Eduard Khil

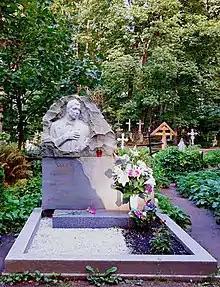
Khil's grave in St. Petersburg

On 8 April 2012, Khil suffered a stroke and was hospitalized with serious brain injuries at the Mariinsky Hospital in Saint Petersburg, where he fell into a coma immediately afterward. His condition was later reported as critical, with now irreversible brain damage. Doctors were initially optimistic about a partial recovery, but later retracted these statements. He died in the hospital in Saint Petersburg on 4 June 2012, from complications from the stroke, aged 77.